Montana Moon

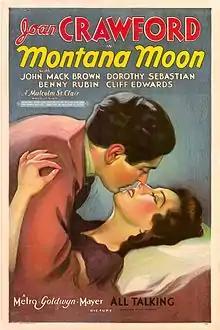
Theatrical release poster

Montana Moon is a 1930 pre-Code Western musical film which introduced the concept of the singing cowboy to the screen. Starring Joan Crawford, Johnny Mack Brown, Dorothy Sebastian, and Ricardo Cortez, the film focuses on the budding relationship between a city girl and a rural cowboy.